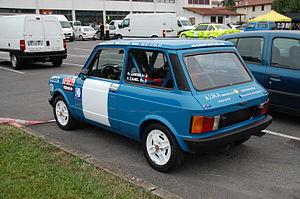
L'Autobianchi A112 est une voiture de petite dimension, fabriquée par le constructeur italien Autobianchi, filiale de Fiat, entre 1969 et 1986.